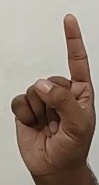
ASL sign: 1